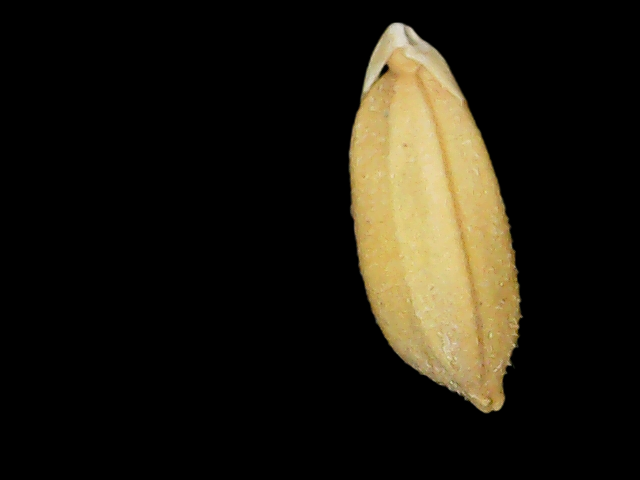
Rice variety: Binadhan10